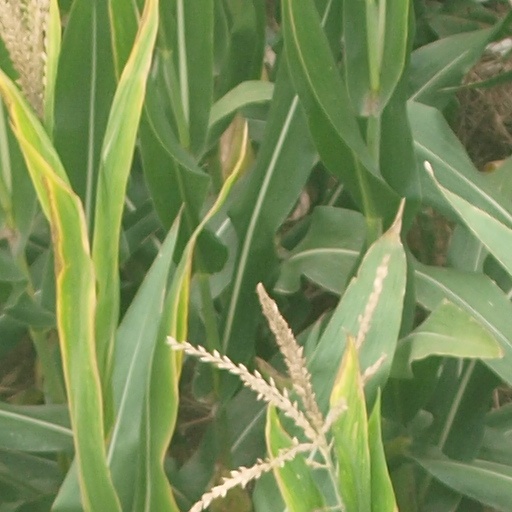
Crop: maize; corn